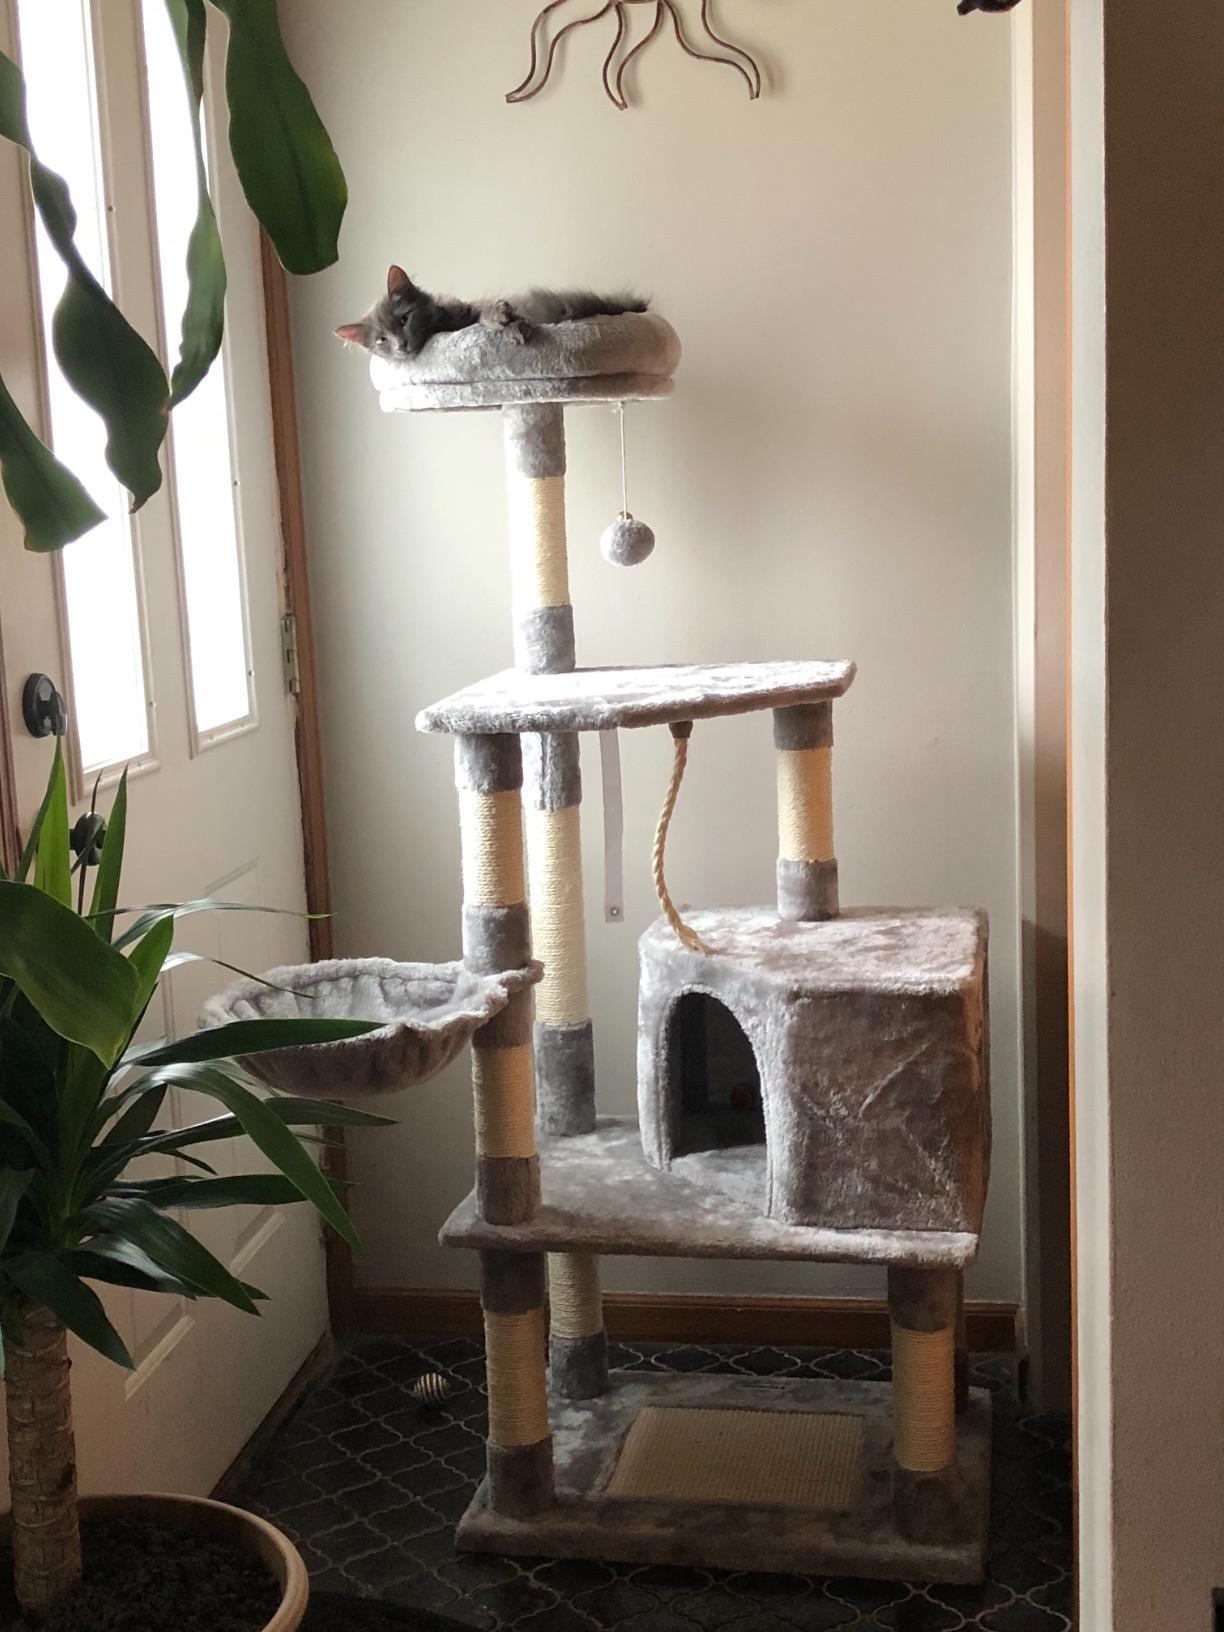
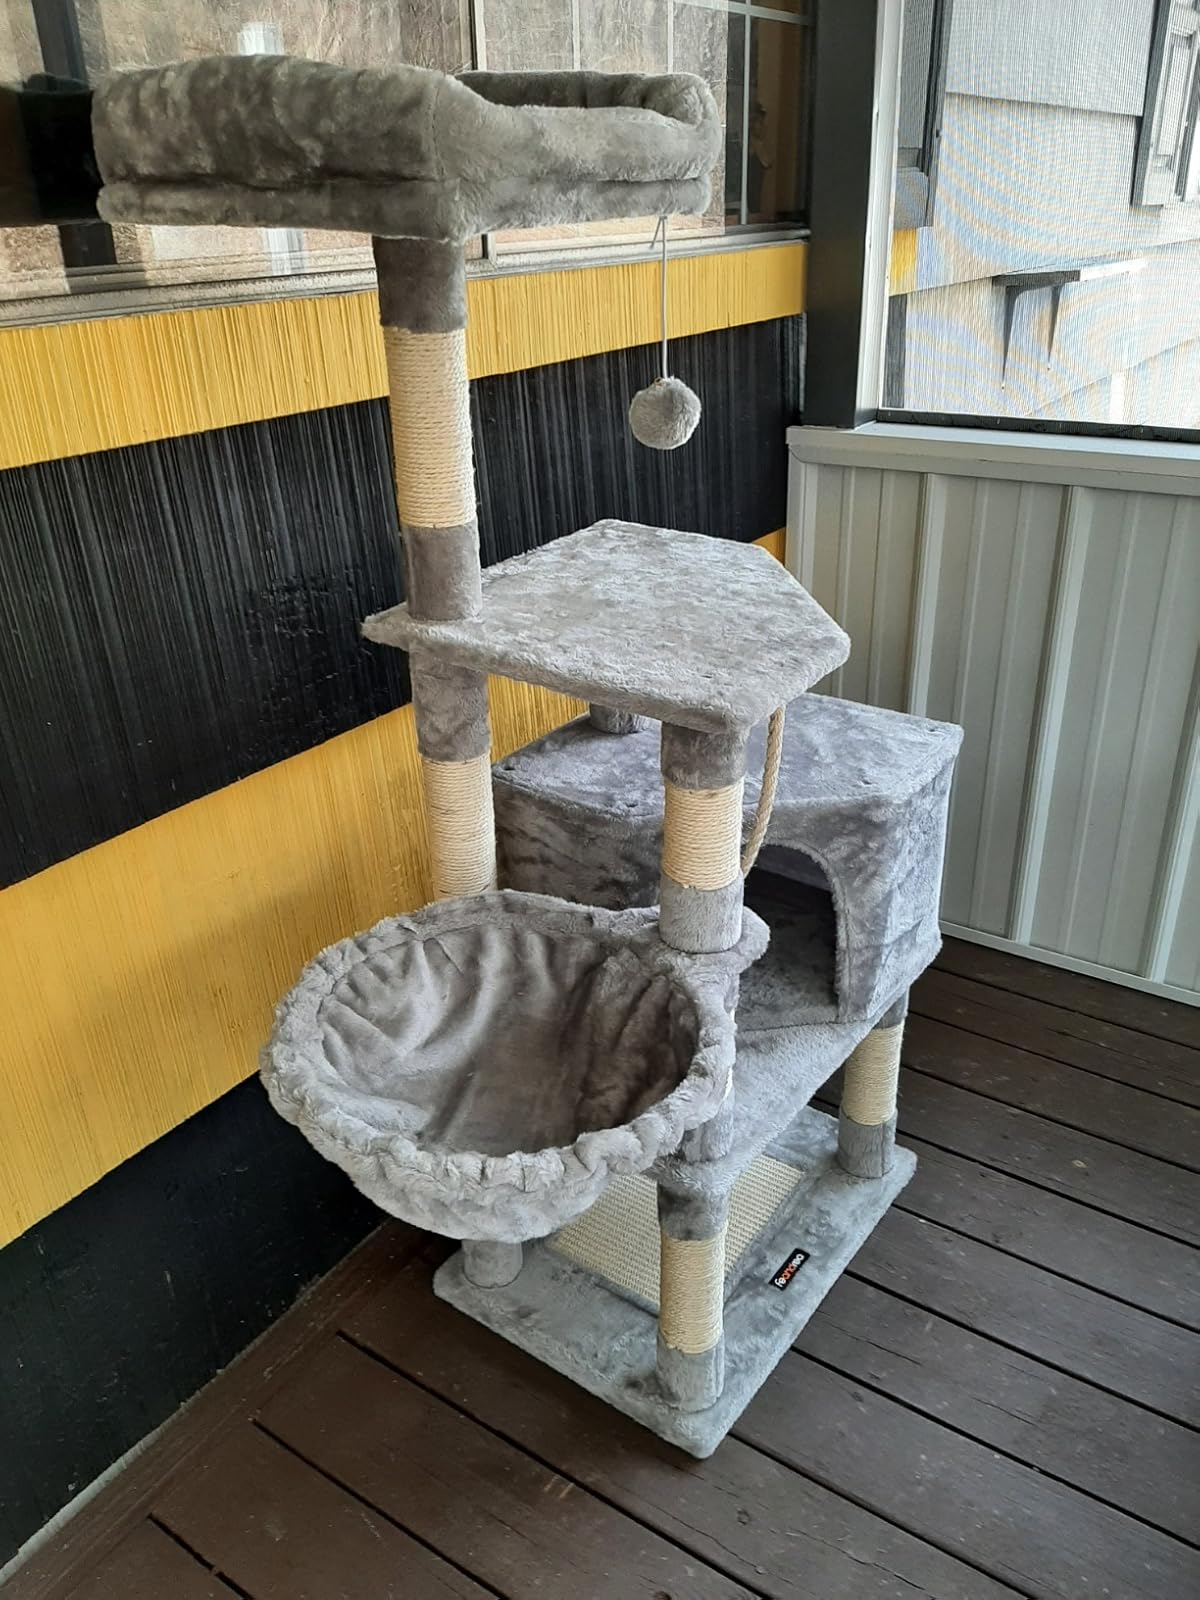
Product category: items_cat tree
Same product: yes